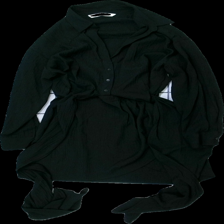
View: front
Type: Dress
Category: Ladies
Brand: Zara
Colors: Black
Material: 50% bomull 50% polyester
Pattern: Other
Cut: Regular
Size: S
Season: All
Damage: lös tråd
Damage location: top left
Price range: 50-100
Recommended usage: Reuse
Description: klänning med midjeband och knappar